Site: brandenburg
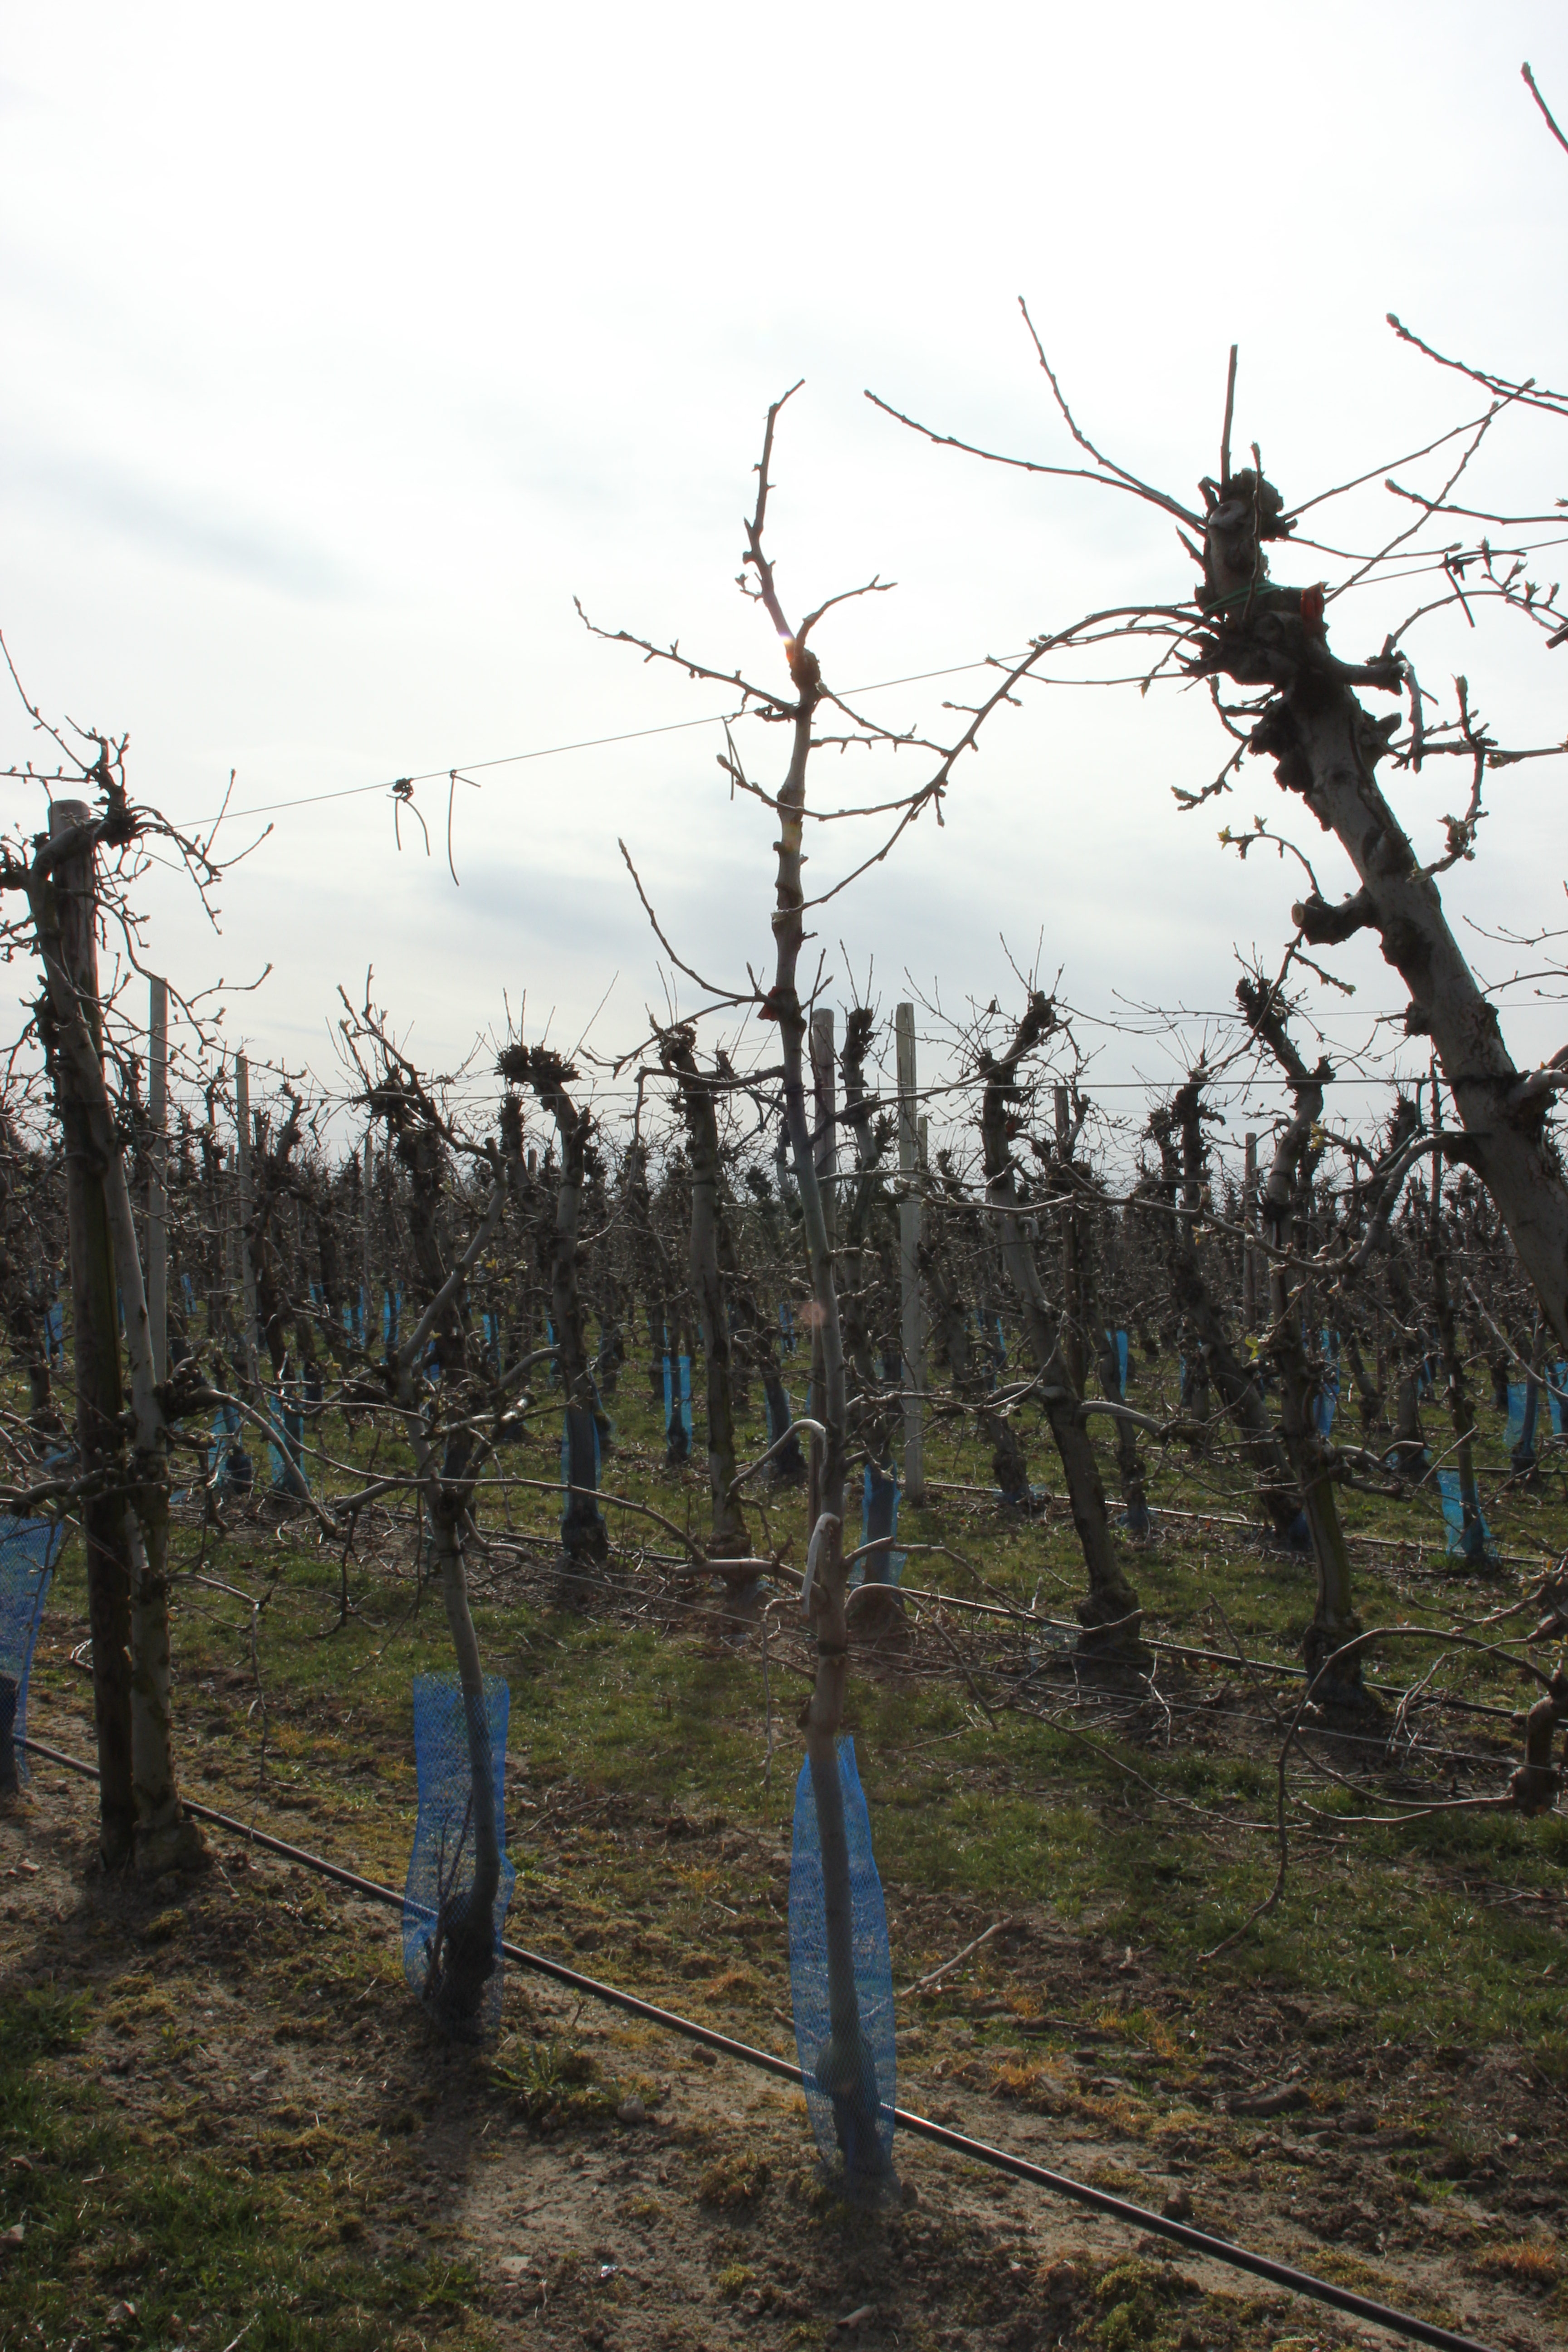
Growth stage (BBCH 54): Inflorescence emergence